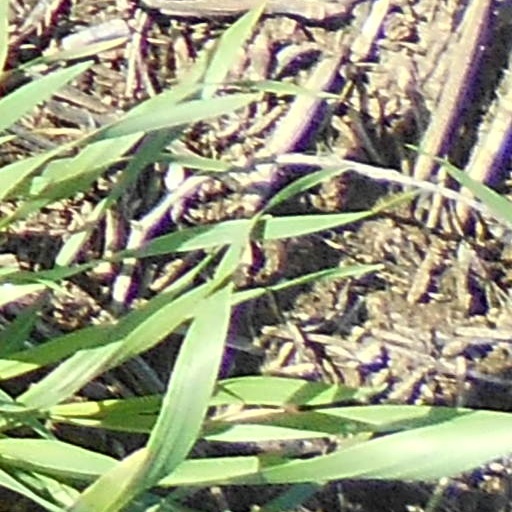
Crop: wheat